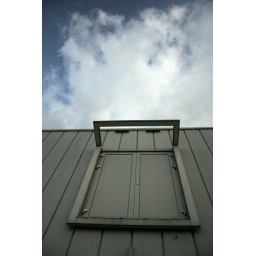
a door in the sky